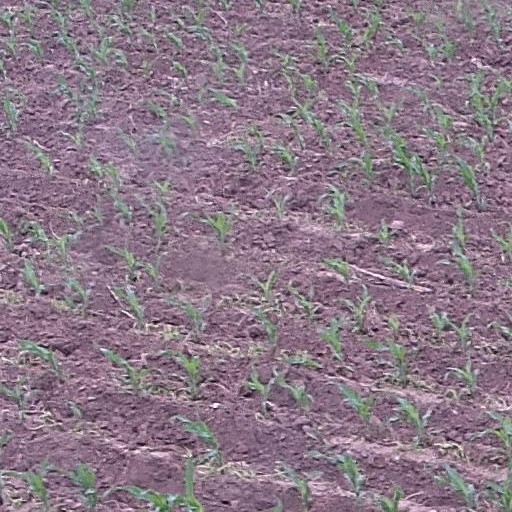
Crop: maize; corn